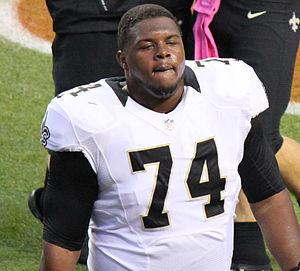
Jermon Bushrod, né le 19 août 1984 à King George, Virginie, est un joueur professionnel américain de football américain évoluant au poste d'offensive guard en National Football League.